Tennessee's Pardner

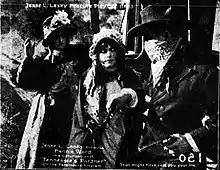
Scene from the film

Tennessee's Pardner is a surviving 1916 American Western film directed by George Melford, written by Marion Fairfax, and starring Fannie Ward, Jack Dean, Charles Clary, Jessie Arnold, Ronald Bradbury, and Raymond Hatton. It was released February 6, 1916, by Paramount Pictures.